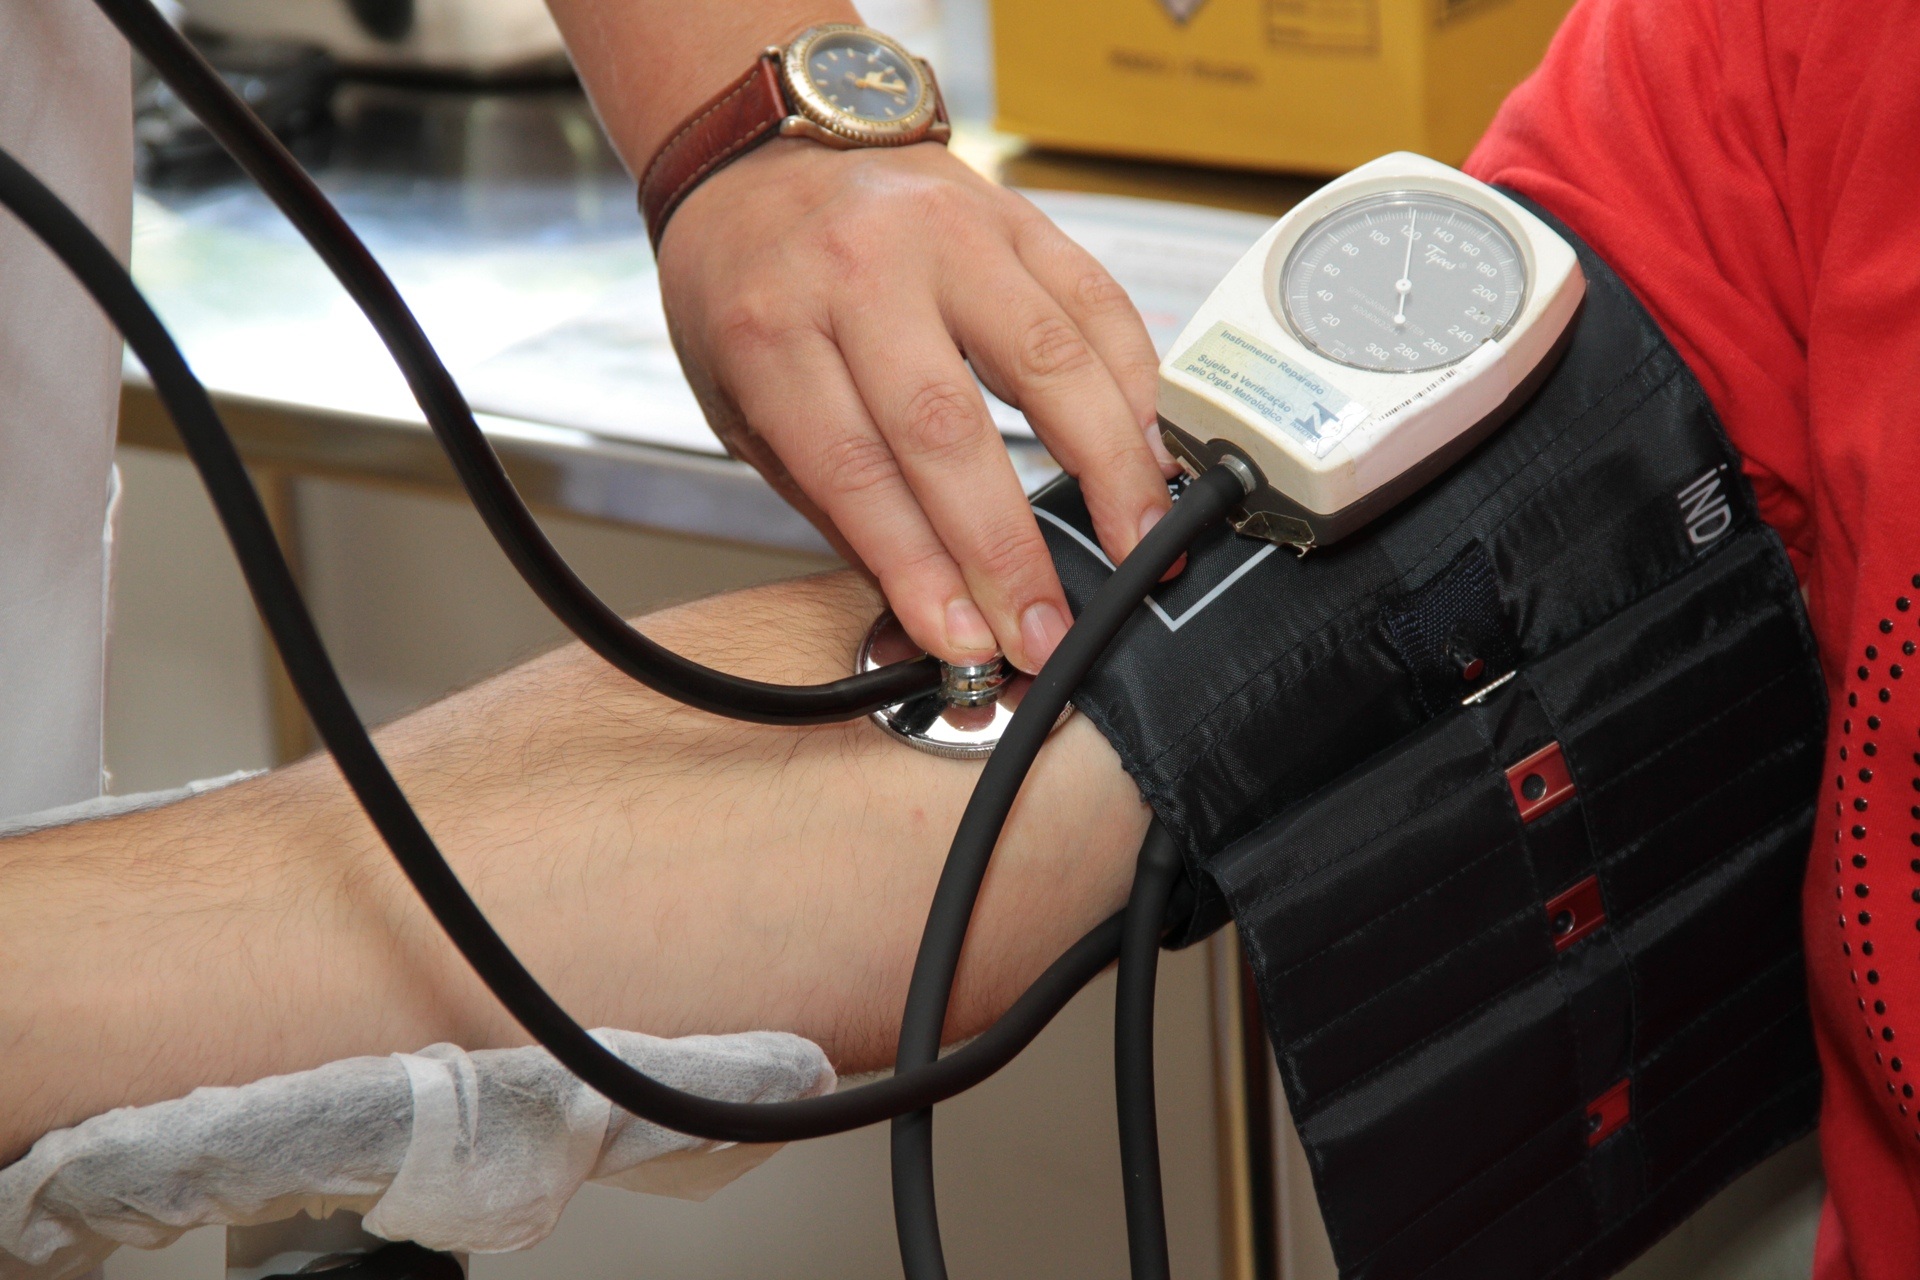
hand, leg, heart, arm, measurement, human body, glasses, control, sense, medical evaluation